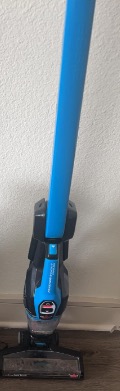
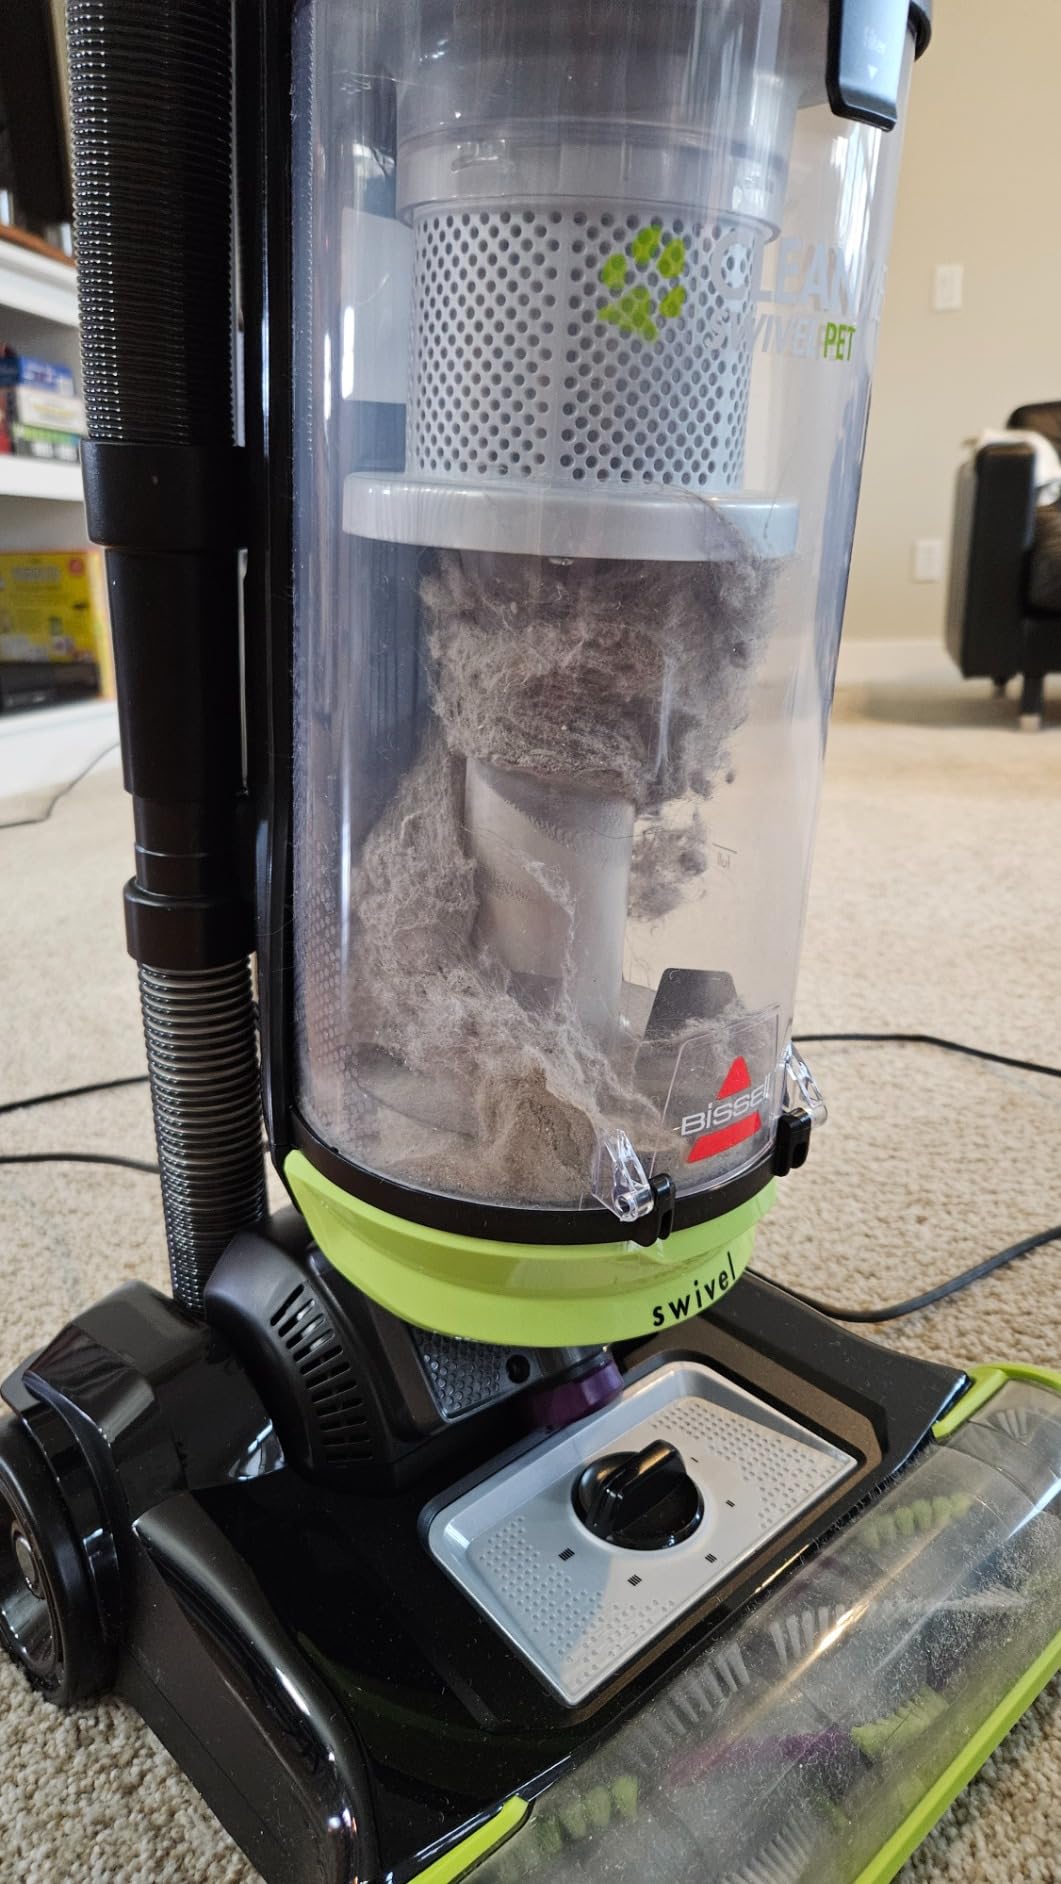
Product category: items_vacuum
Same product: no